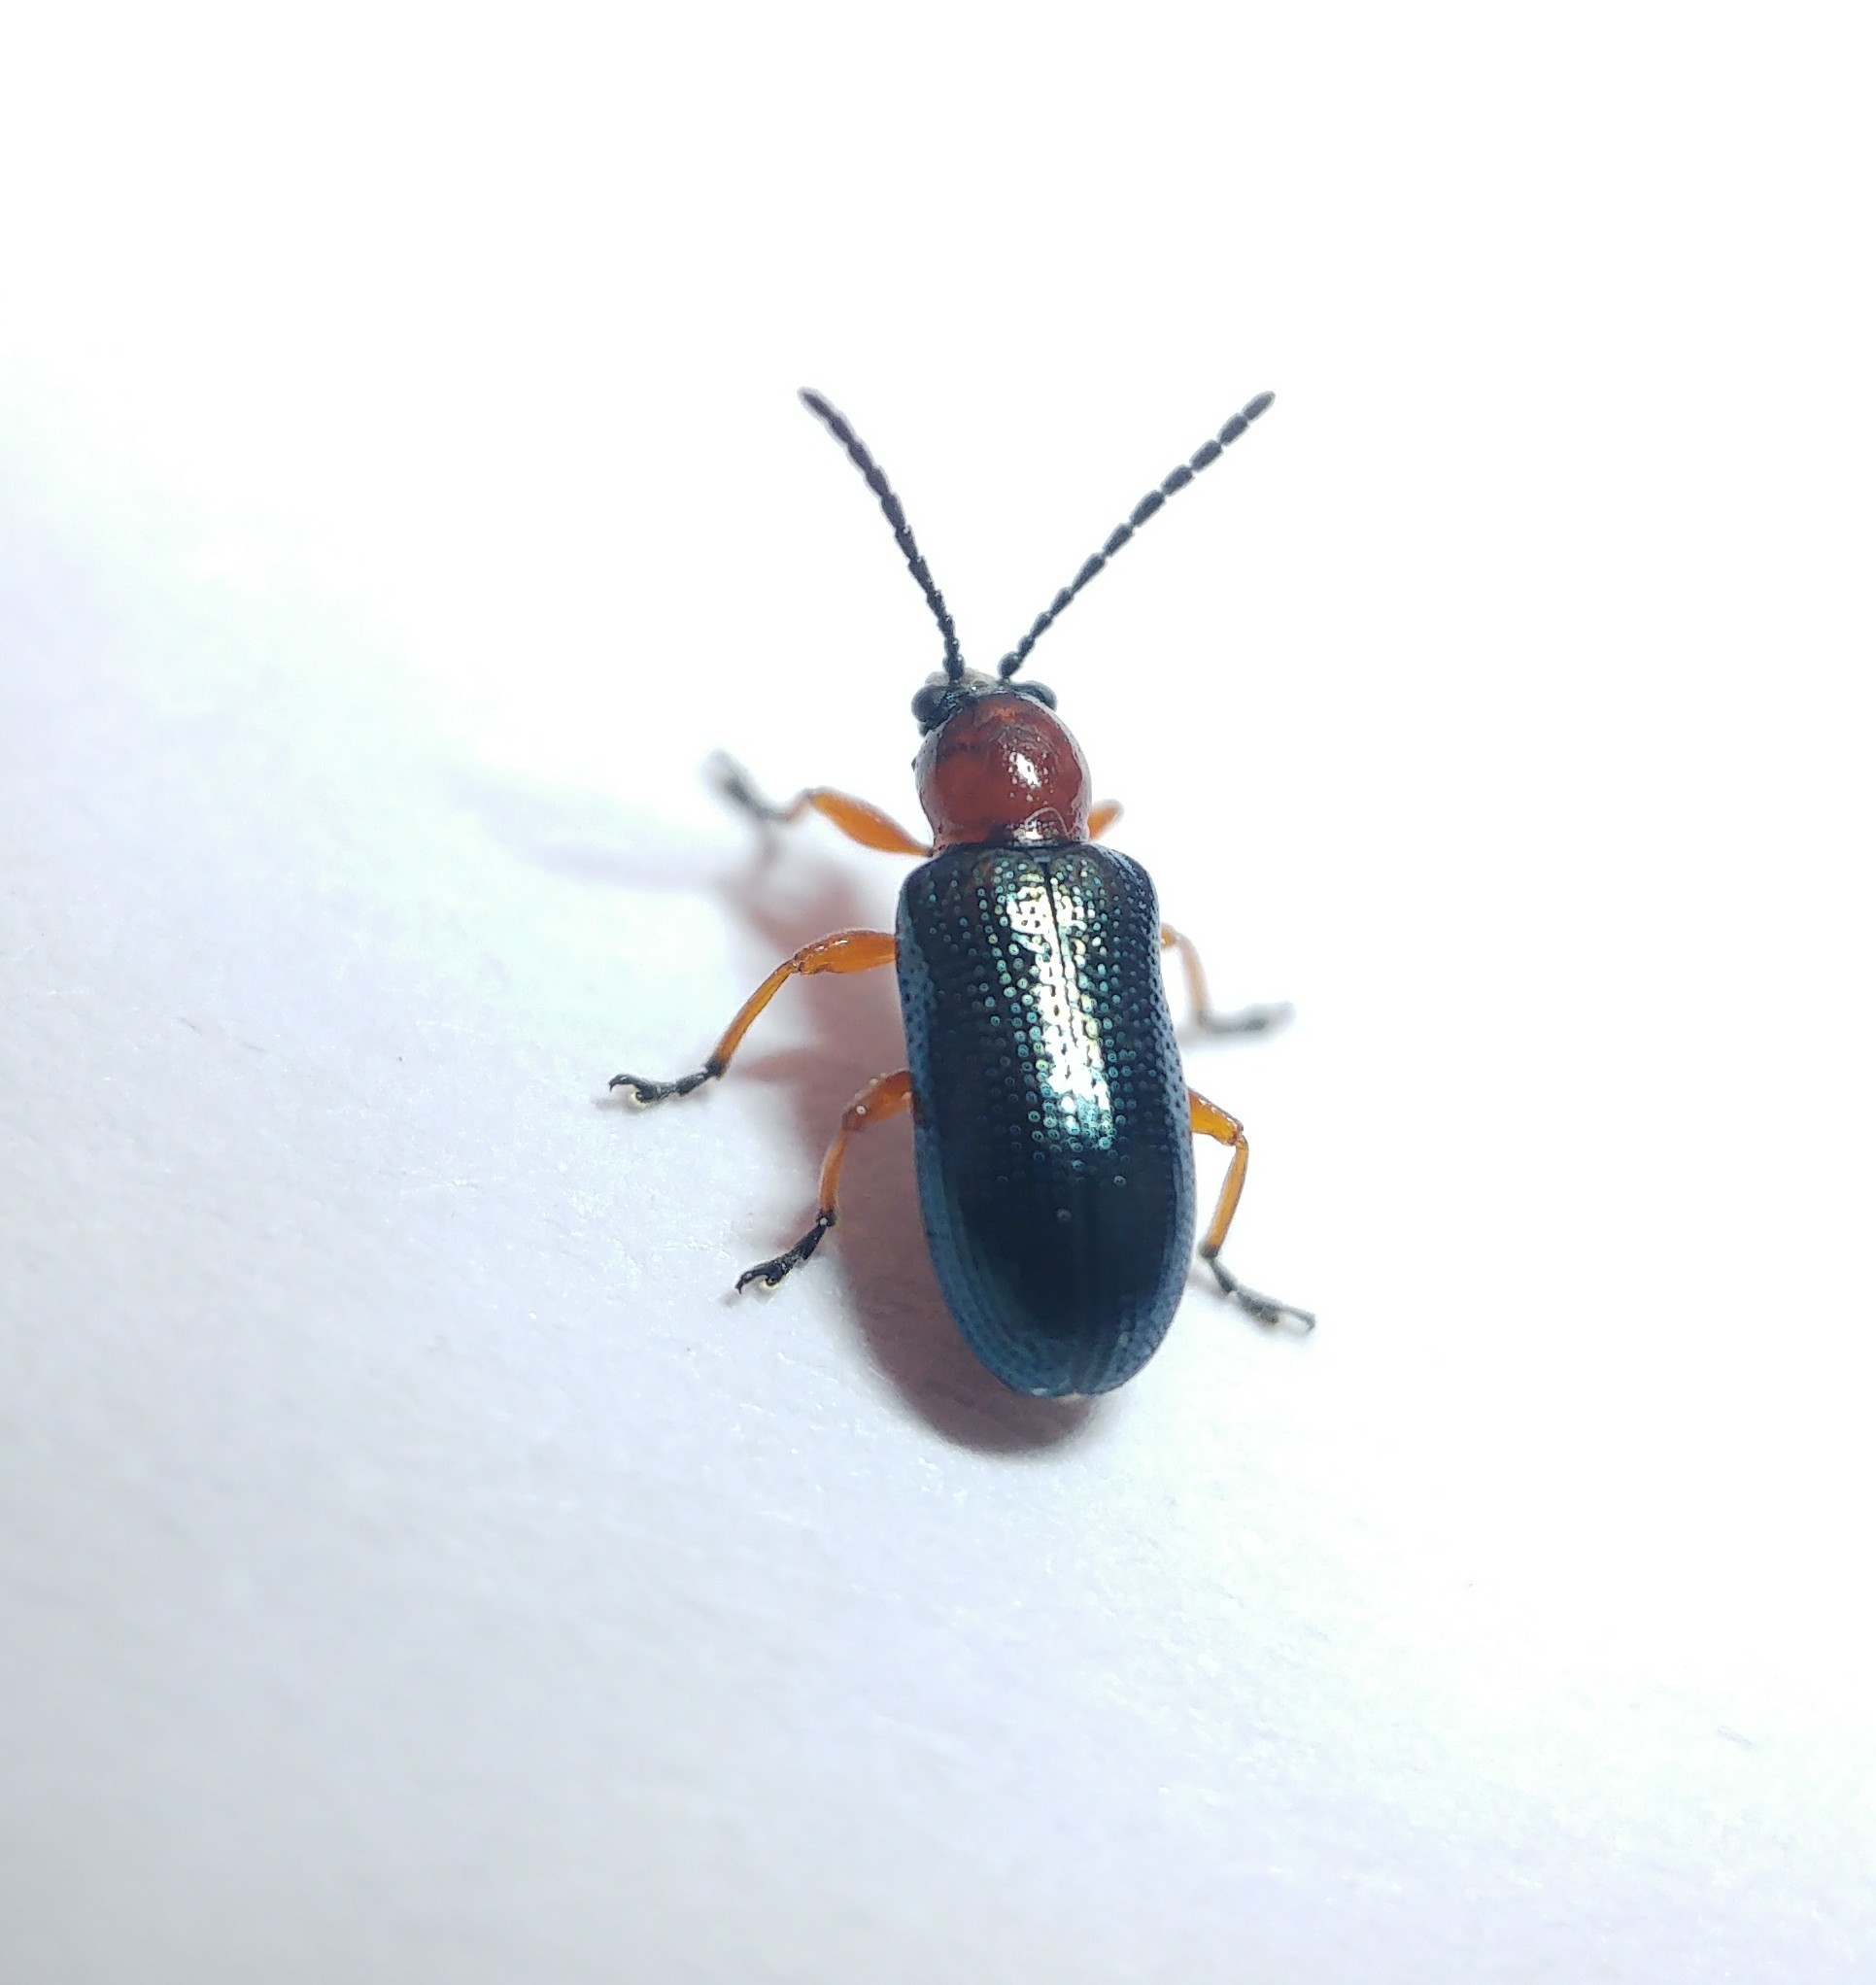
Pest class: cereal_leaf_beetle